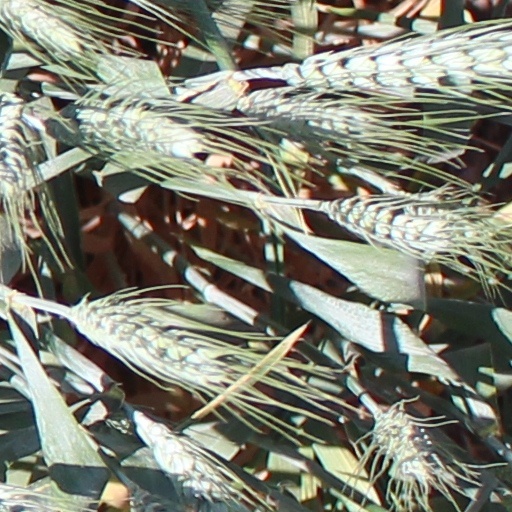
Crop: wheat